7'scarlet

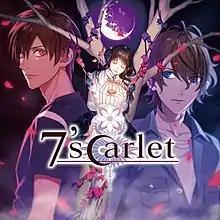

7'scarlet is an "otome" visual novel video game developed by Otomate and Toybox Inc. It was released for the PlayStation Vita by Idea Factory in 2016 in Japan and by Aksys Games in 2018 in North America and Europe. The player reads through the story, making choices that determine its direction, and takes the role of college student Ichiko Hanamaki, who goes to the town of Okunezato to investigate the disappearance of her brother together with her friend Hino Kagutsuchi.